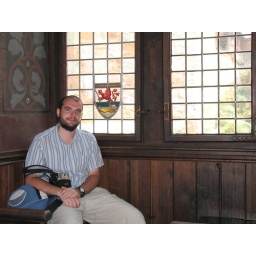
Me, in one of the window seats in the dining hall